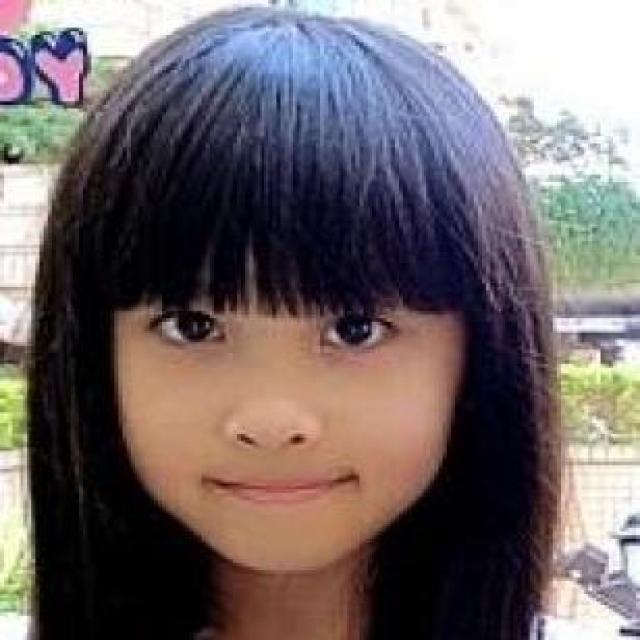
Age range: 0-12